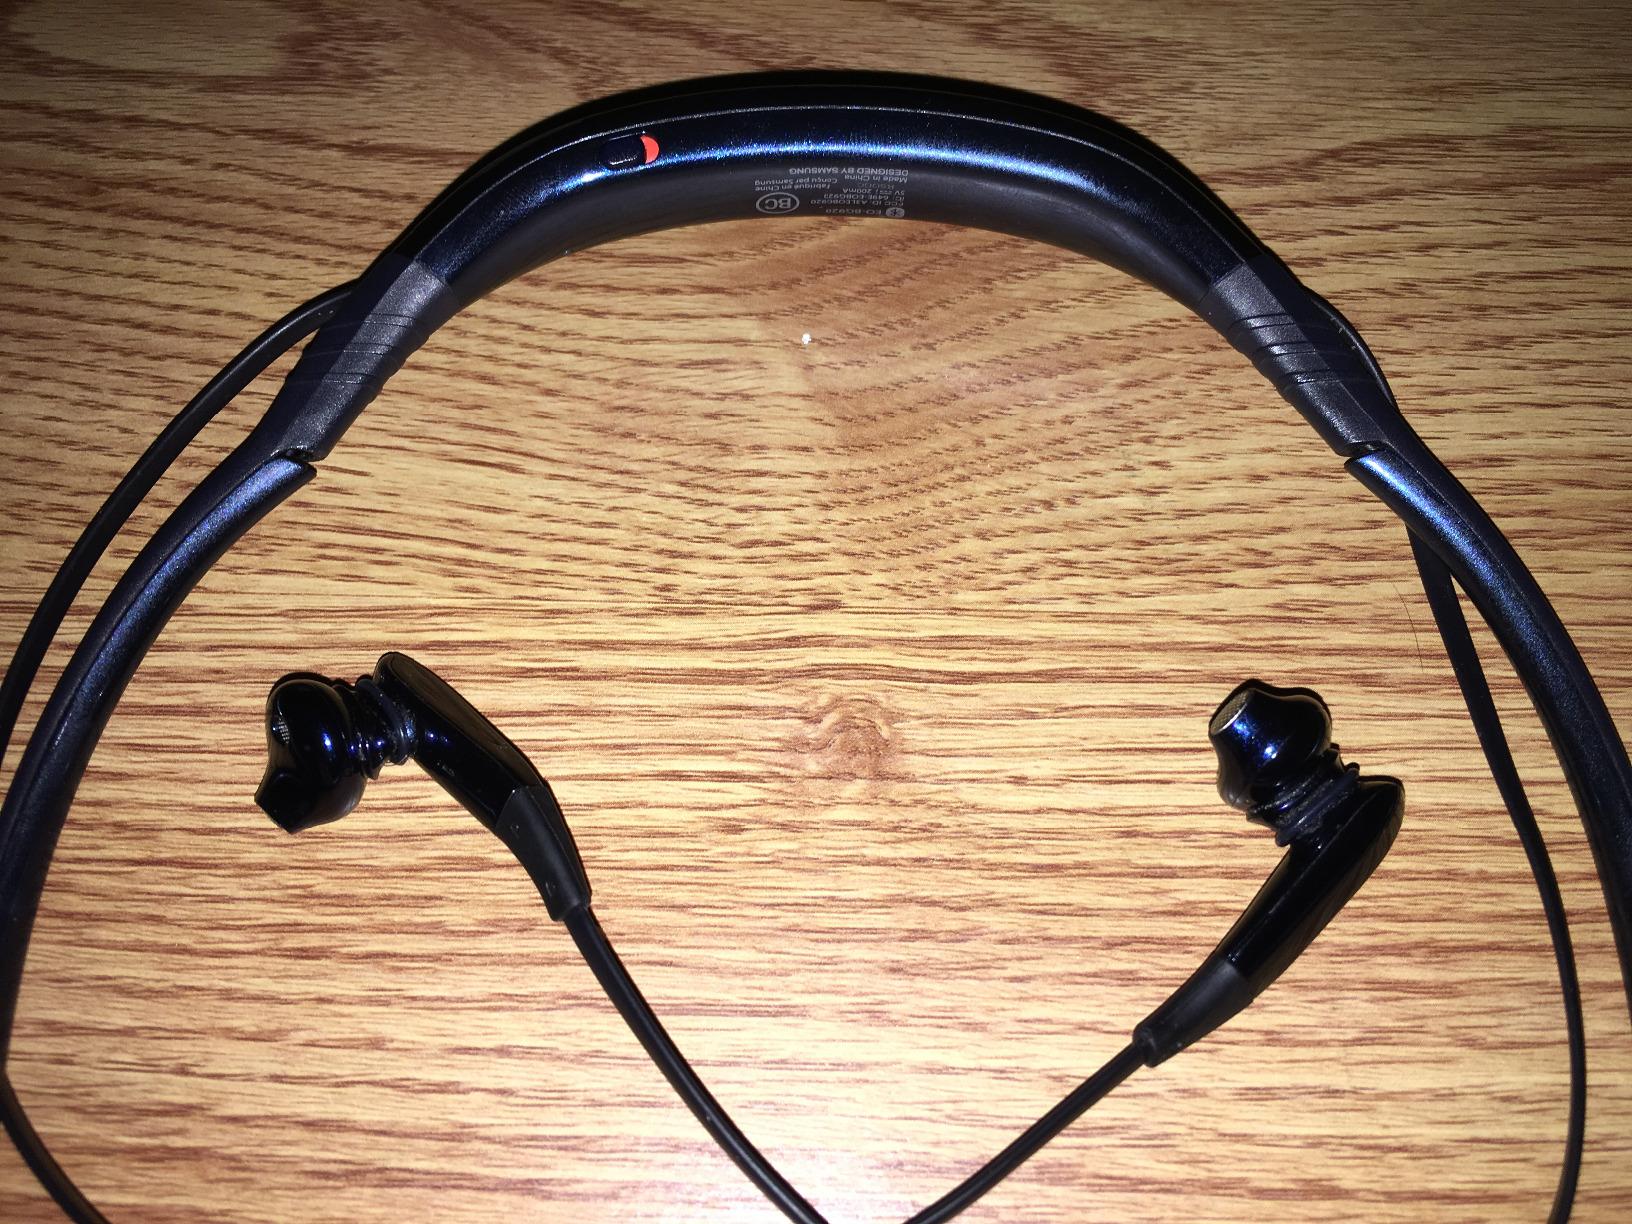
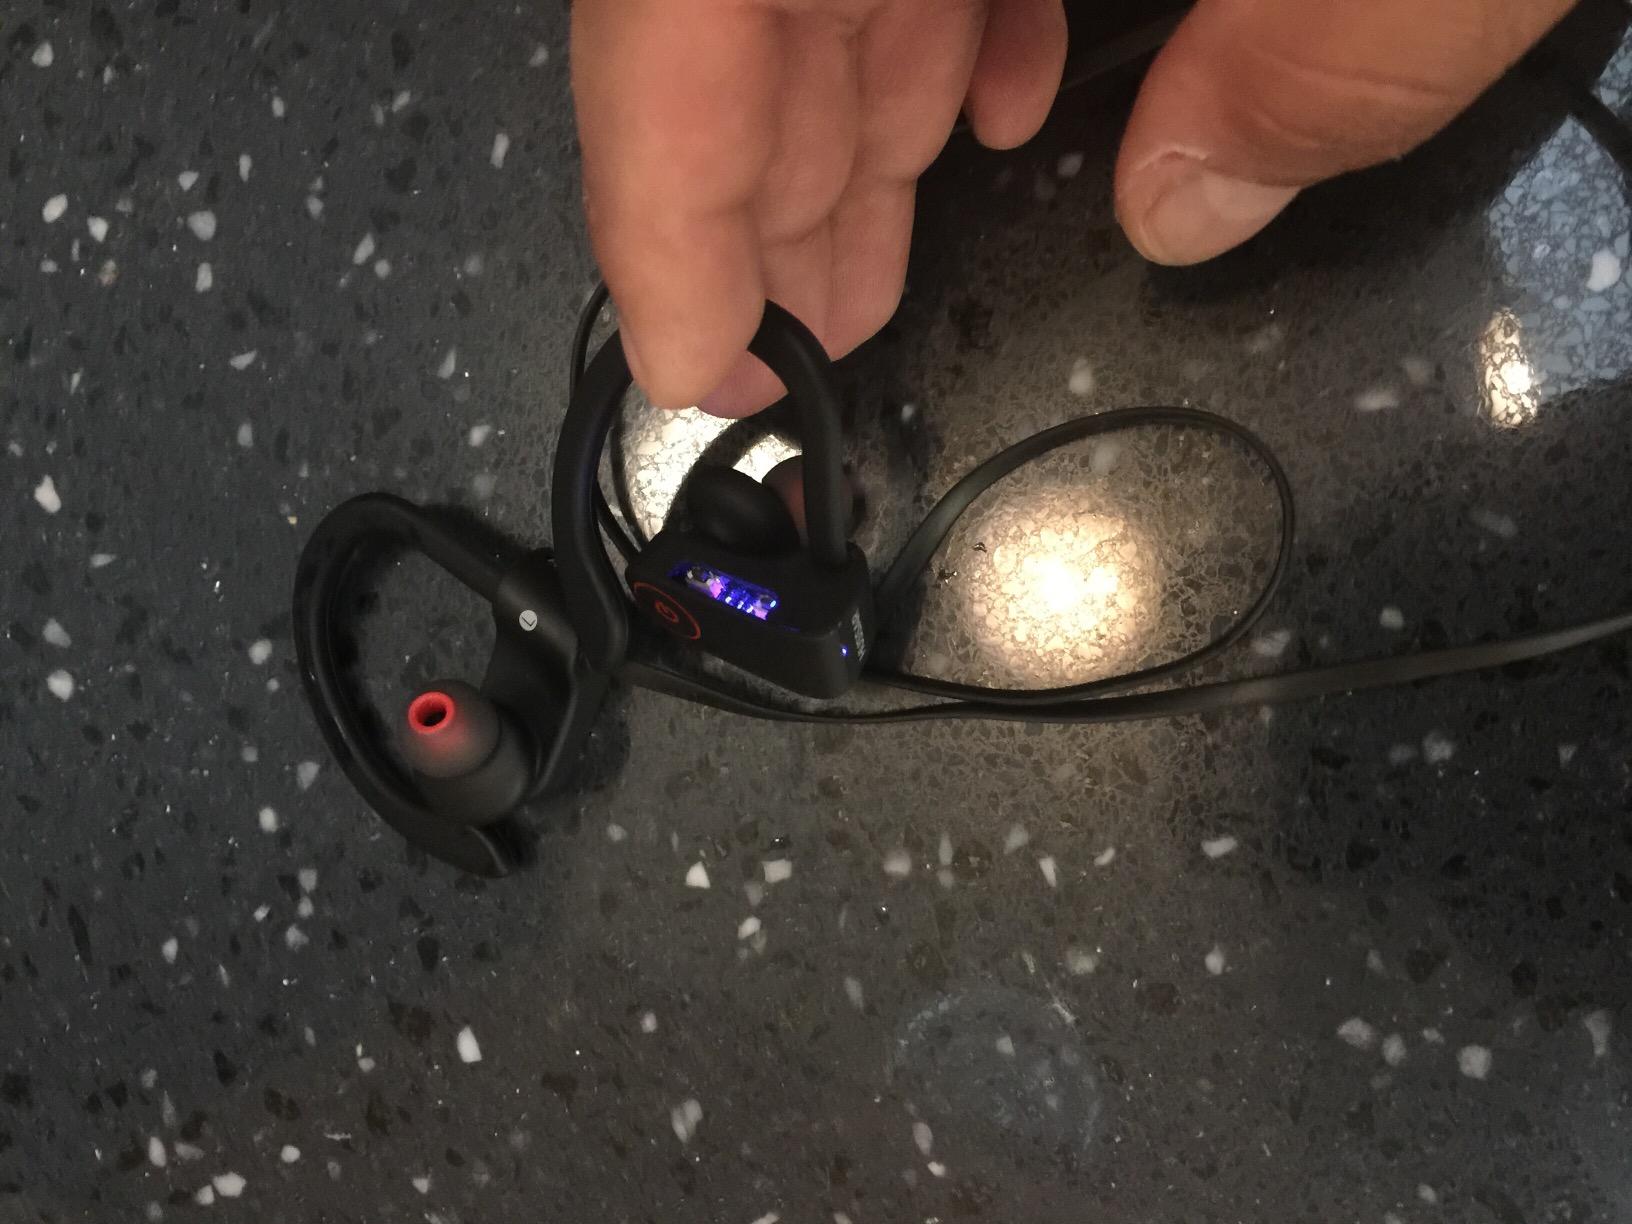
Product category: headphones
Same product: no